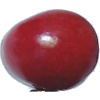
Label: Cherry 2